2006 Hezbollah cross-border raid

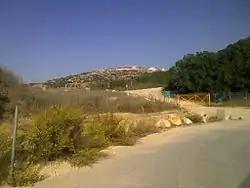
The site of the cross-border raid

On the early morning of 12 July 2006, a ground contingent of Hezbollah fighters crossed the border into northern Israel, and used wire cutters and explosives to break the fence. They hid in ambush in the wadi of Milepost 105. Another squad of Hezbollah fighters positioned itself in thick undergrowth on the Lebanese side of the border. At 2:20 AM, the IDF noted a "red touch", meaning that someone or something had touched the electric border fence, in the area adjacent to Milepost 105. An Israeli patrol scanned the area but did not spot the Hezbollah fighters who had crossed into Israel.